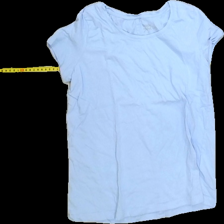
View: front
Type: T-shirt
Category: Ladies
Brand: Not in the list
Brand text on label: Basic you.
Colors: Blue
Material: 100%cotton
Cut: C-collar, Regular
Size: S
Season: Summer
Smell: Minor
Price range: <50
Recommended usage: Export